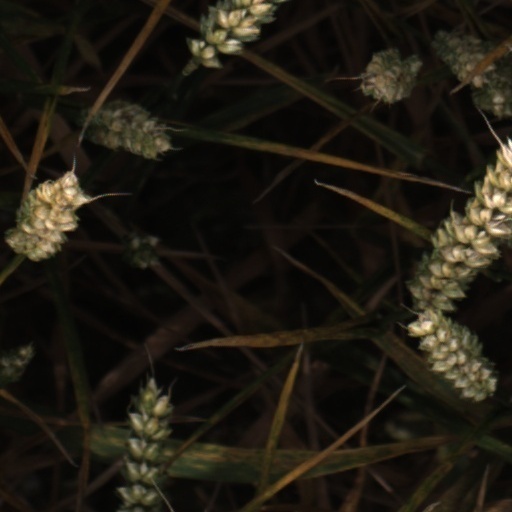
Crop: wheat